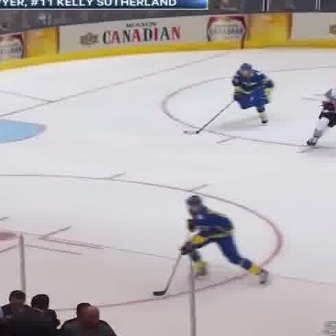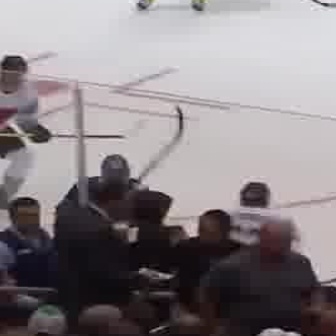
  Please identify the target specified by the bounding box [180,194,271,284] in the first image and locate it in the second image. Return the coordinates in [x_min,y_min,x_max,y_max] format.
Answer: [54,154,186,285]